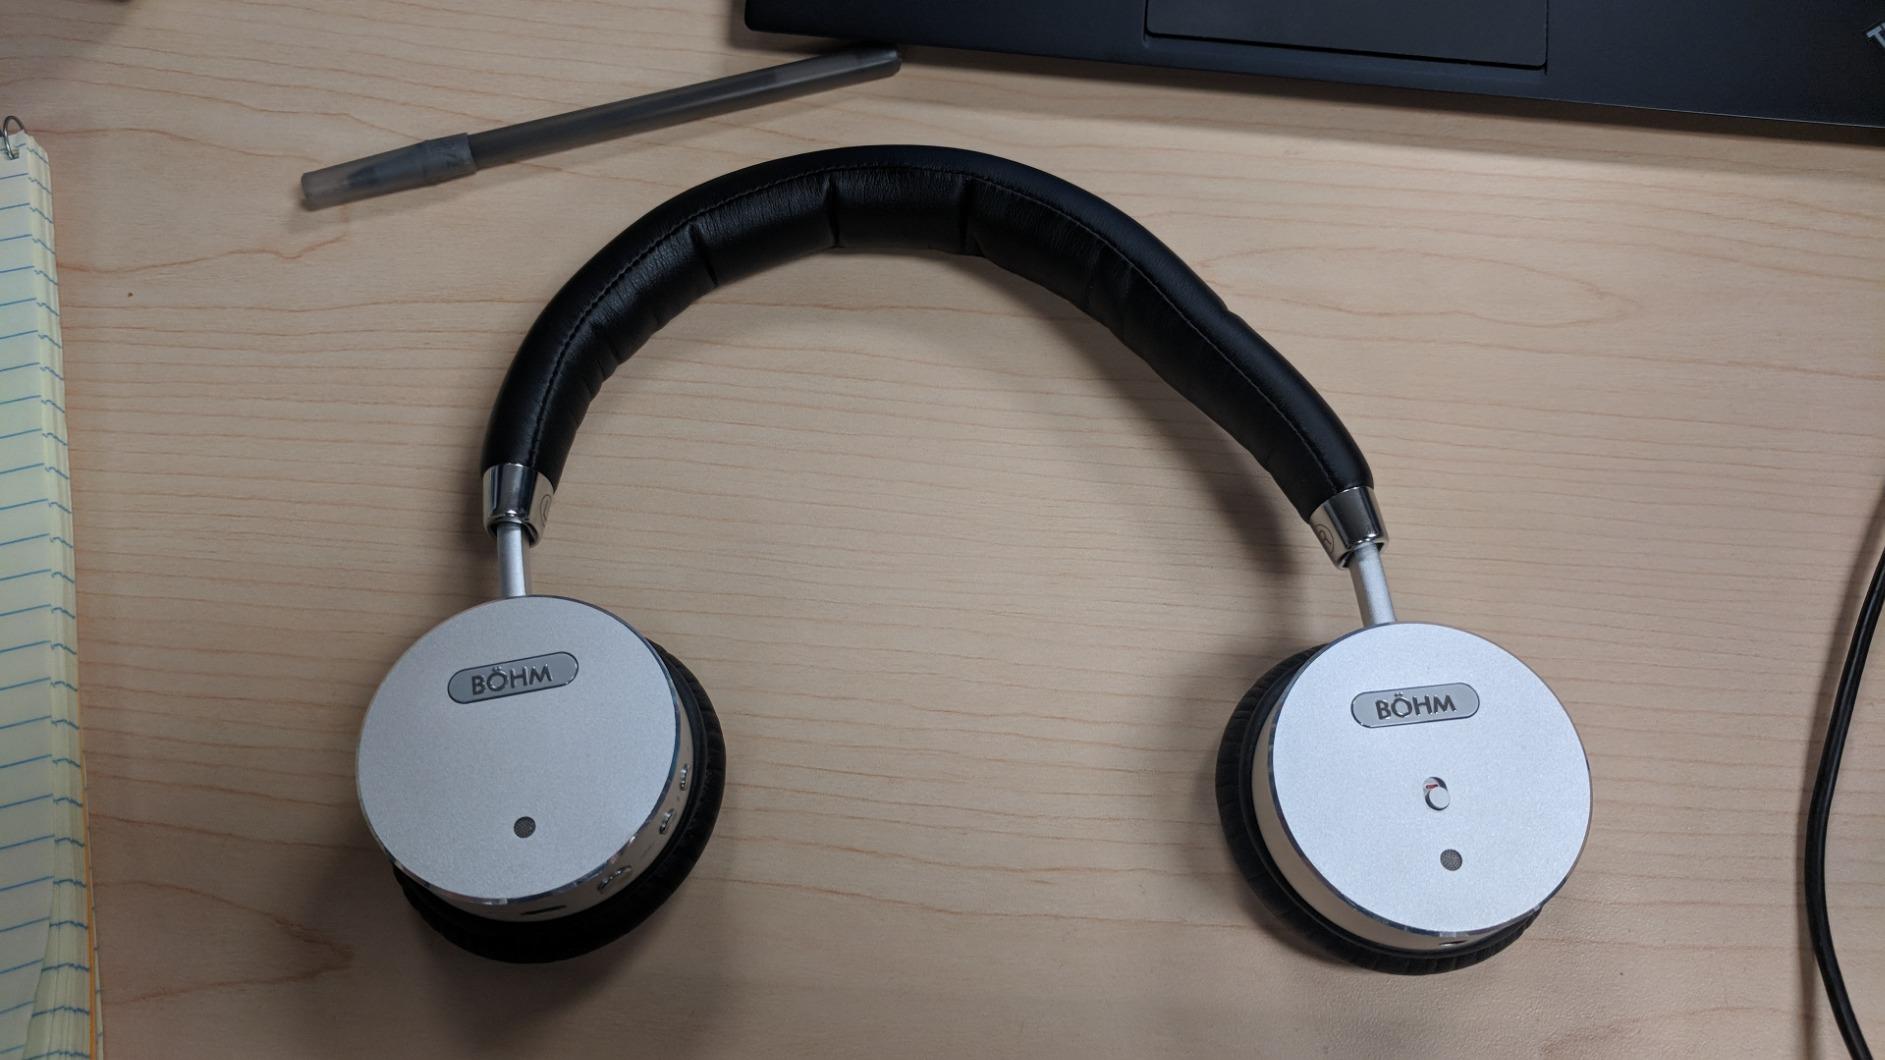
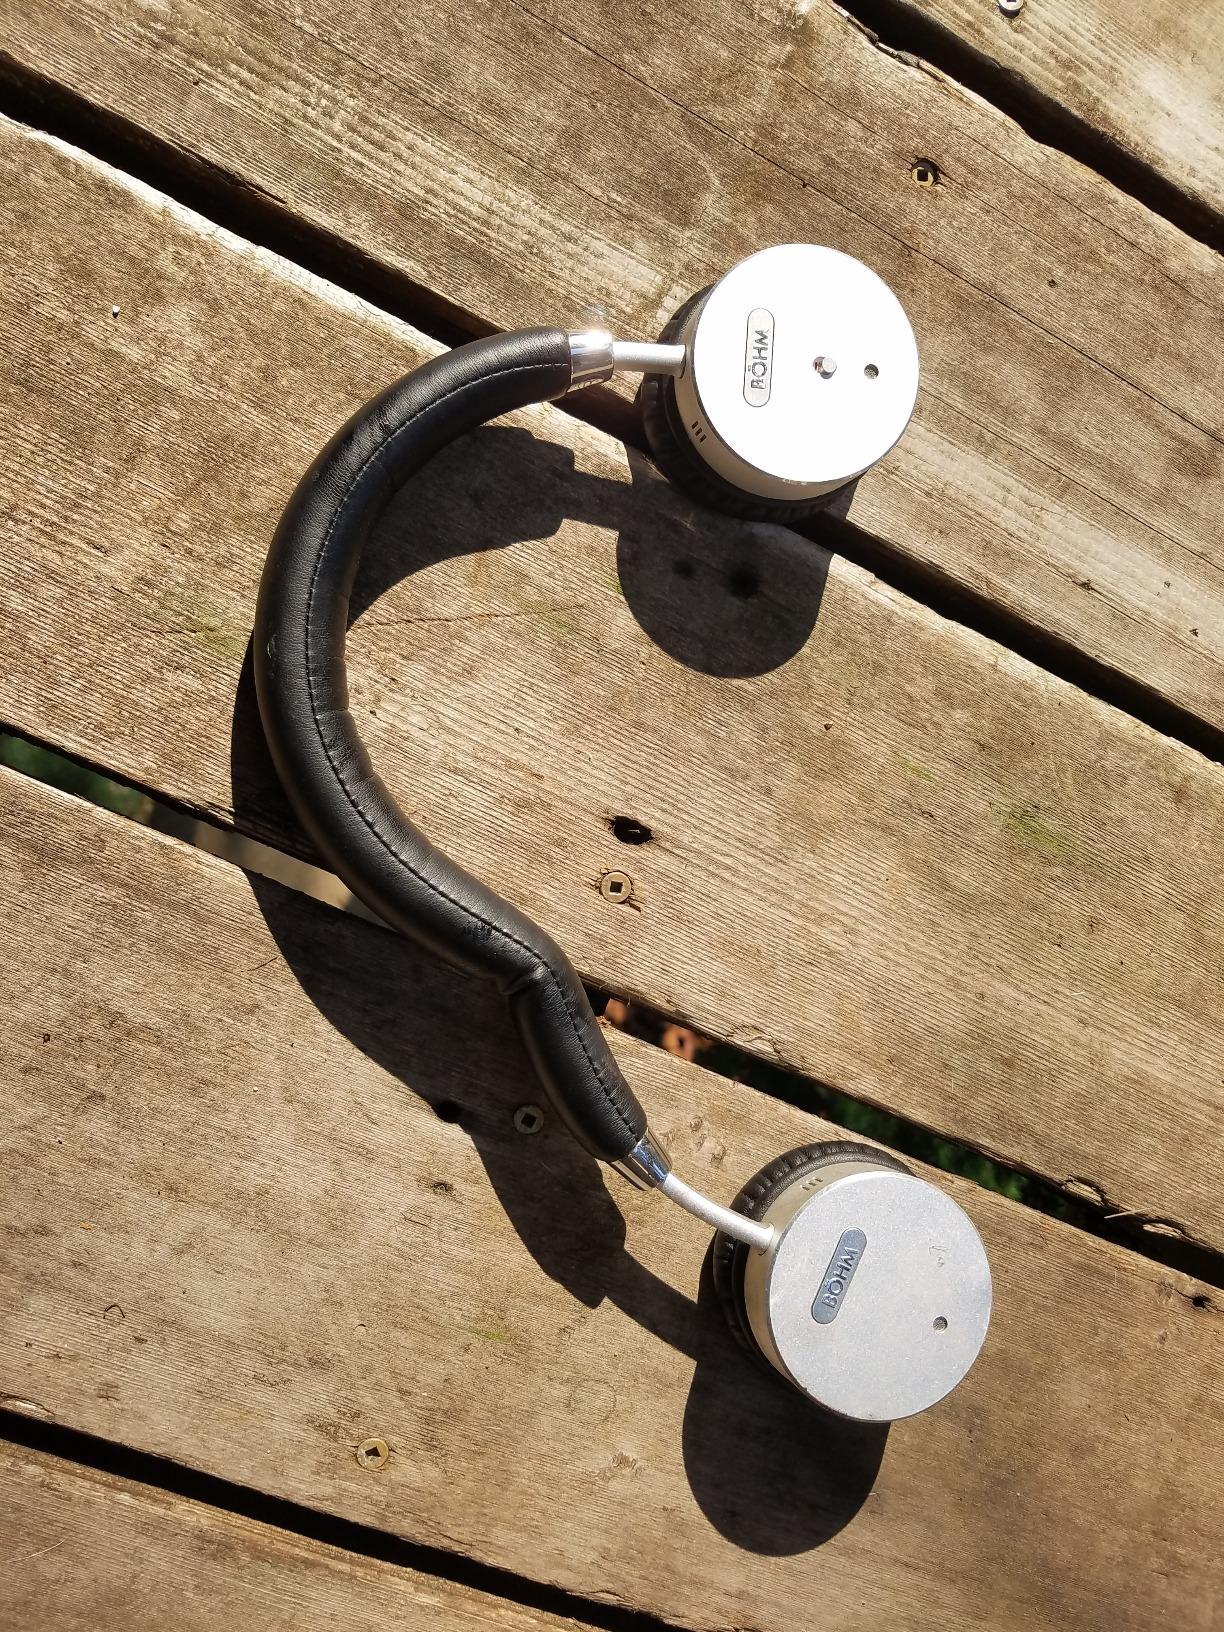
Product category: headphones
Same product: yes